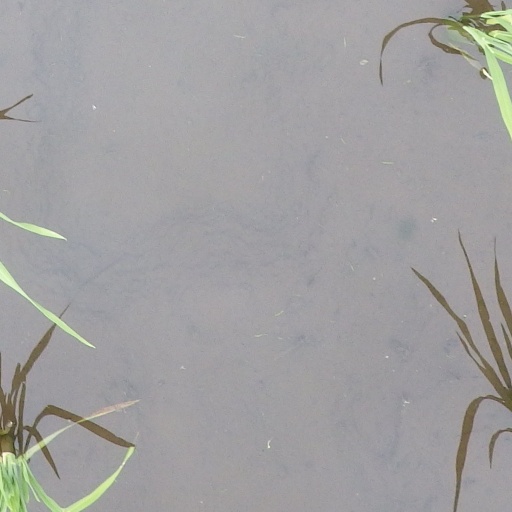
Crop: rice